Amaryllis (restaurant)

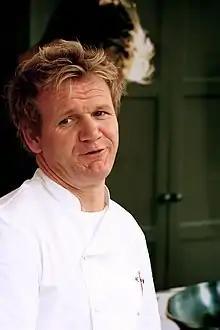
Gordon Ramsay launched Amaryllis, his first Scottish restaurant

Celebrity chef Gordon Ramsay was inspired to launch a Scottish restaurant in his hometown of Glasgow on behalf of his protege David Dempsey, who became the first chef de cuisine in 2001. Dempsey had previously been sous chef under Ramsay at Restaurant Gordon Ramsay in London. Angela Hartnett helped to launch the restaurant. It took Ramsay two years to find an appropriate venue in Glasgow, and set up the restaurant in the One Devonshire Gardens hotel towards the west of the city. It was Ramsay's first restaurant in Scotland.